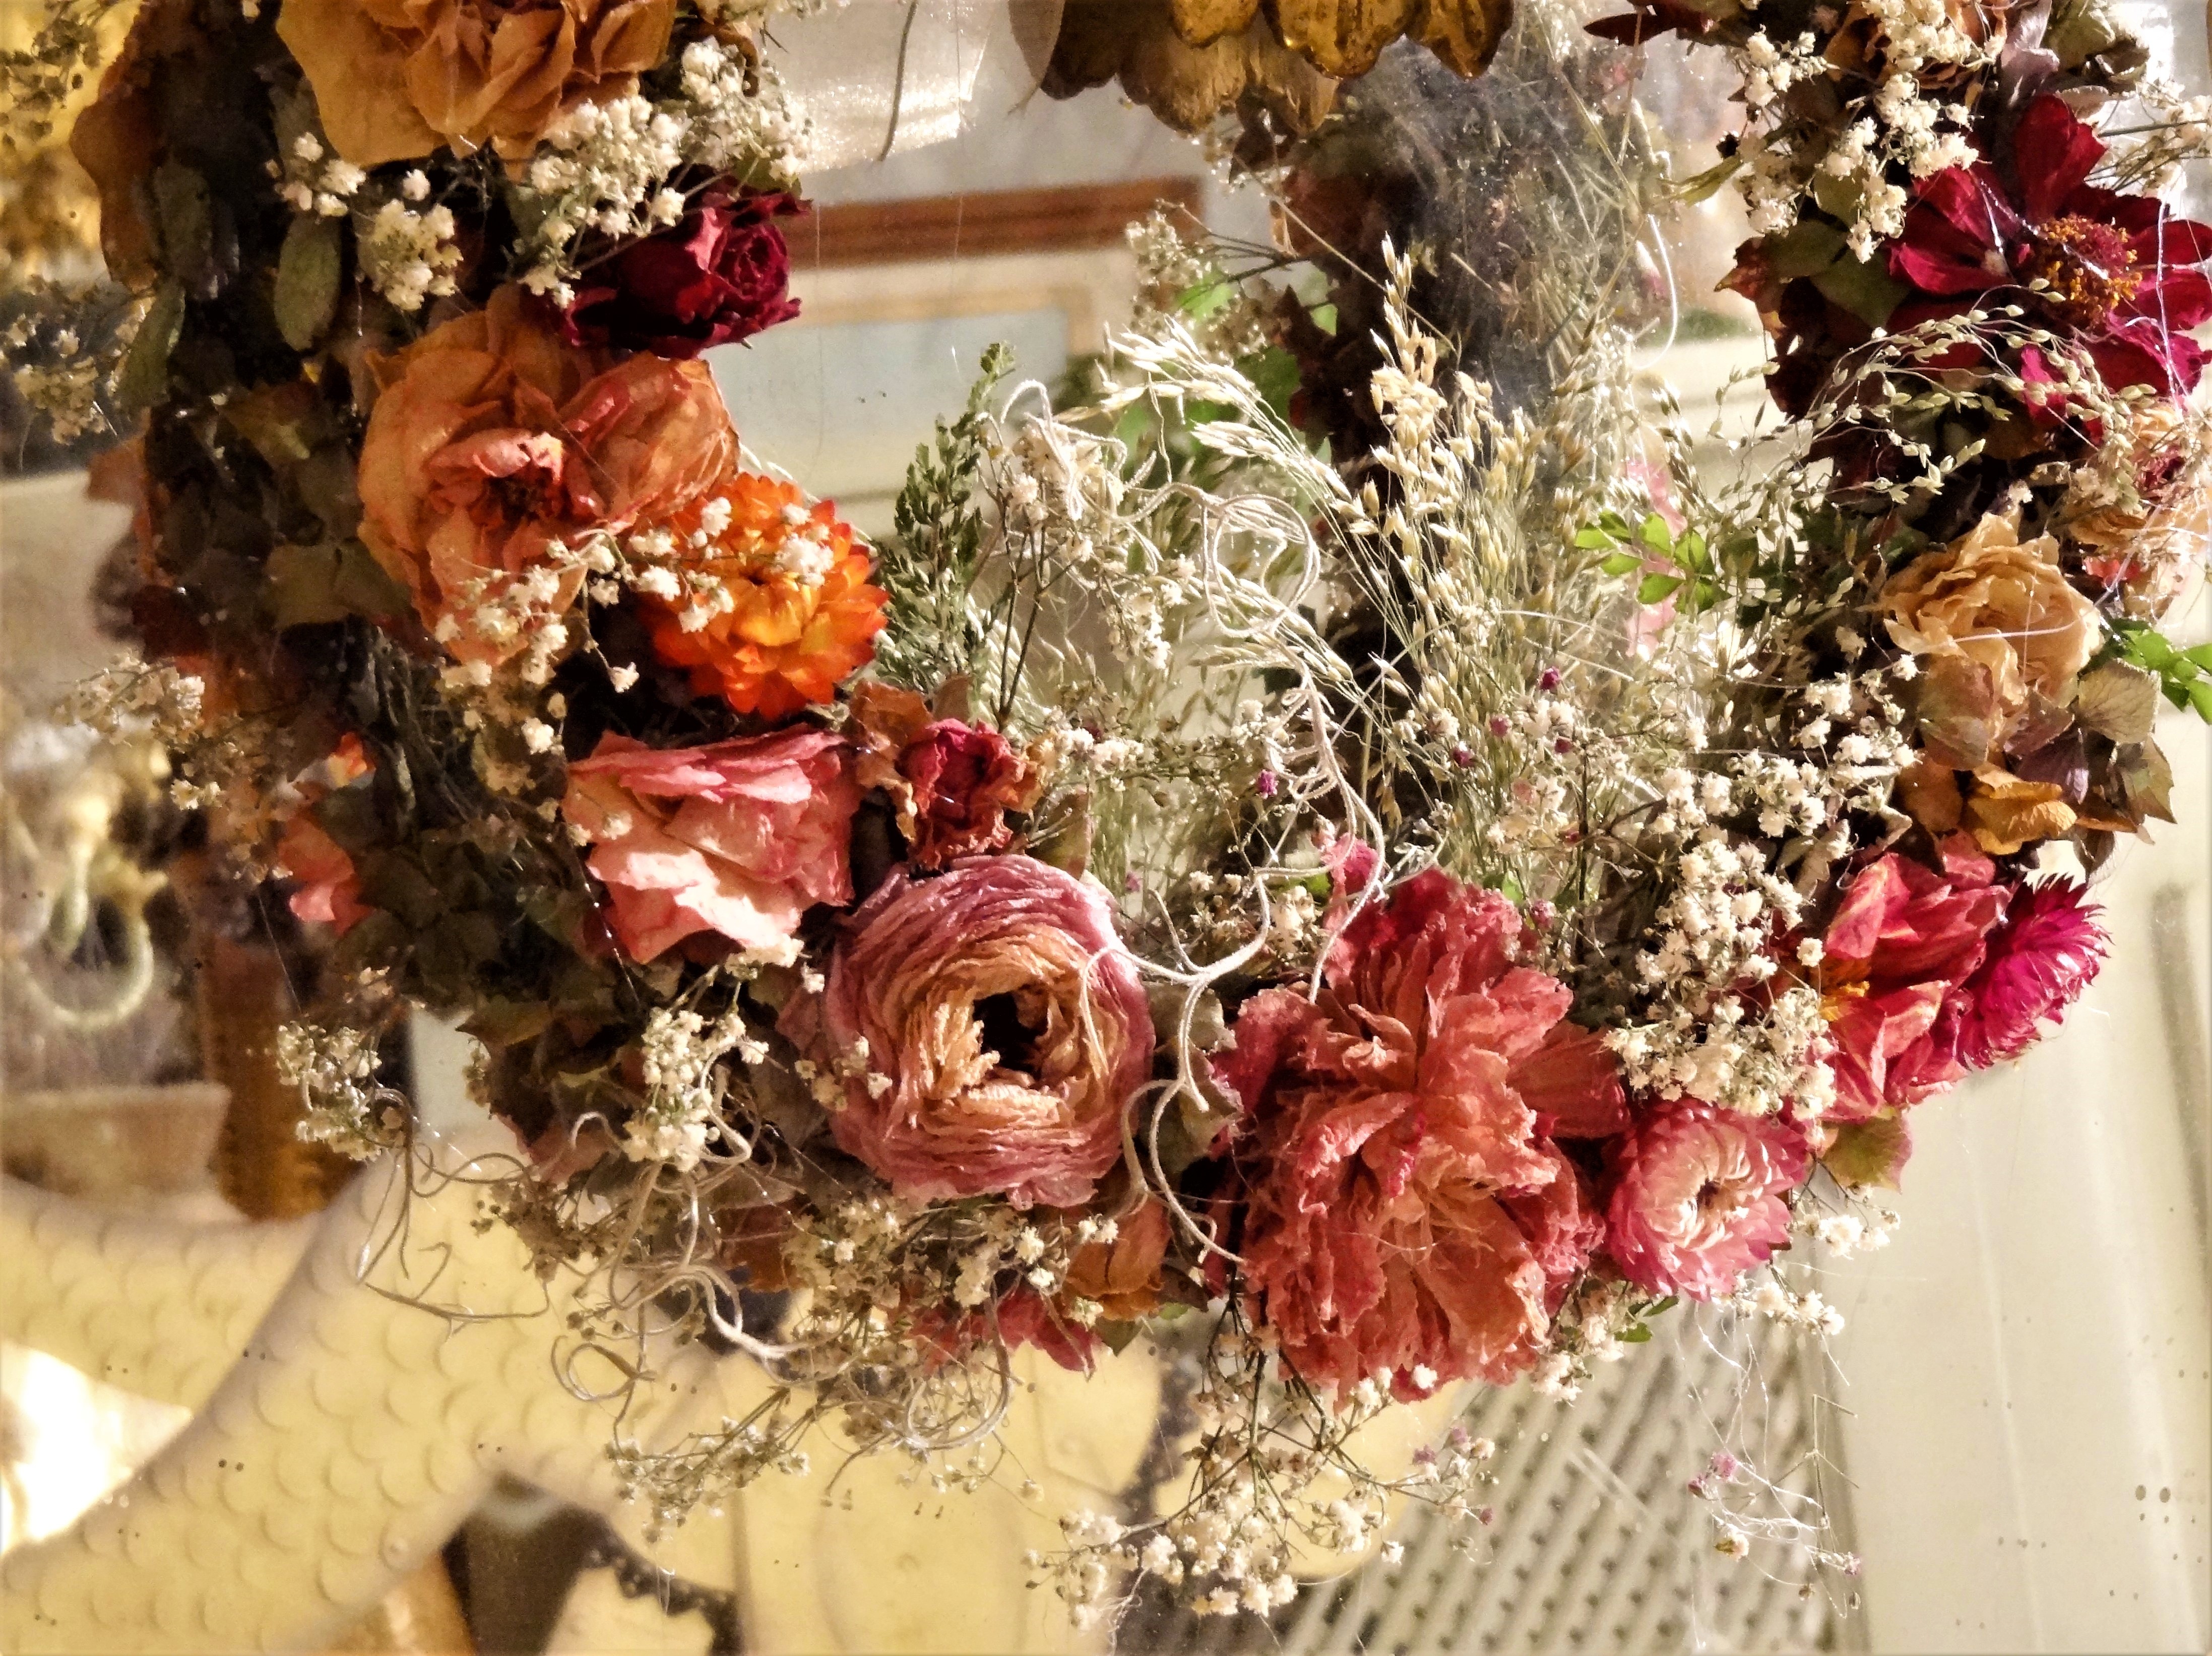
plant, flower, decoration, decor, wreath, ornament, christmas decoration, floristry, dried flowers, flower bouquet, floral design, centrepiece, flower arranging